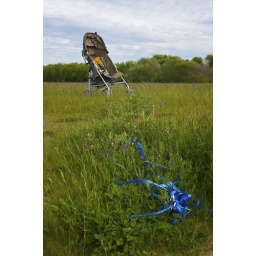
Just spotted this pram left in a field